Flirting with Fate (1938 film)

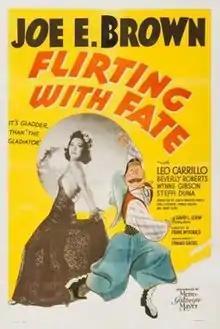
Theatrical release poster

Flirting with Fate is a 1938 American comedy film directed by Frank McDonald and written by Joseph Moncure March, Charlie Melson and Ethel La Blanche. The film stars Joe E. Brown, Leo Carrillo, Beverly Roberts, Wynne Gibson, Steffi Duna, Charles Judels and Stanley Fields. The film was released on December 2, 1938, by Metro-Goldwyn-Mayer.